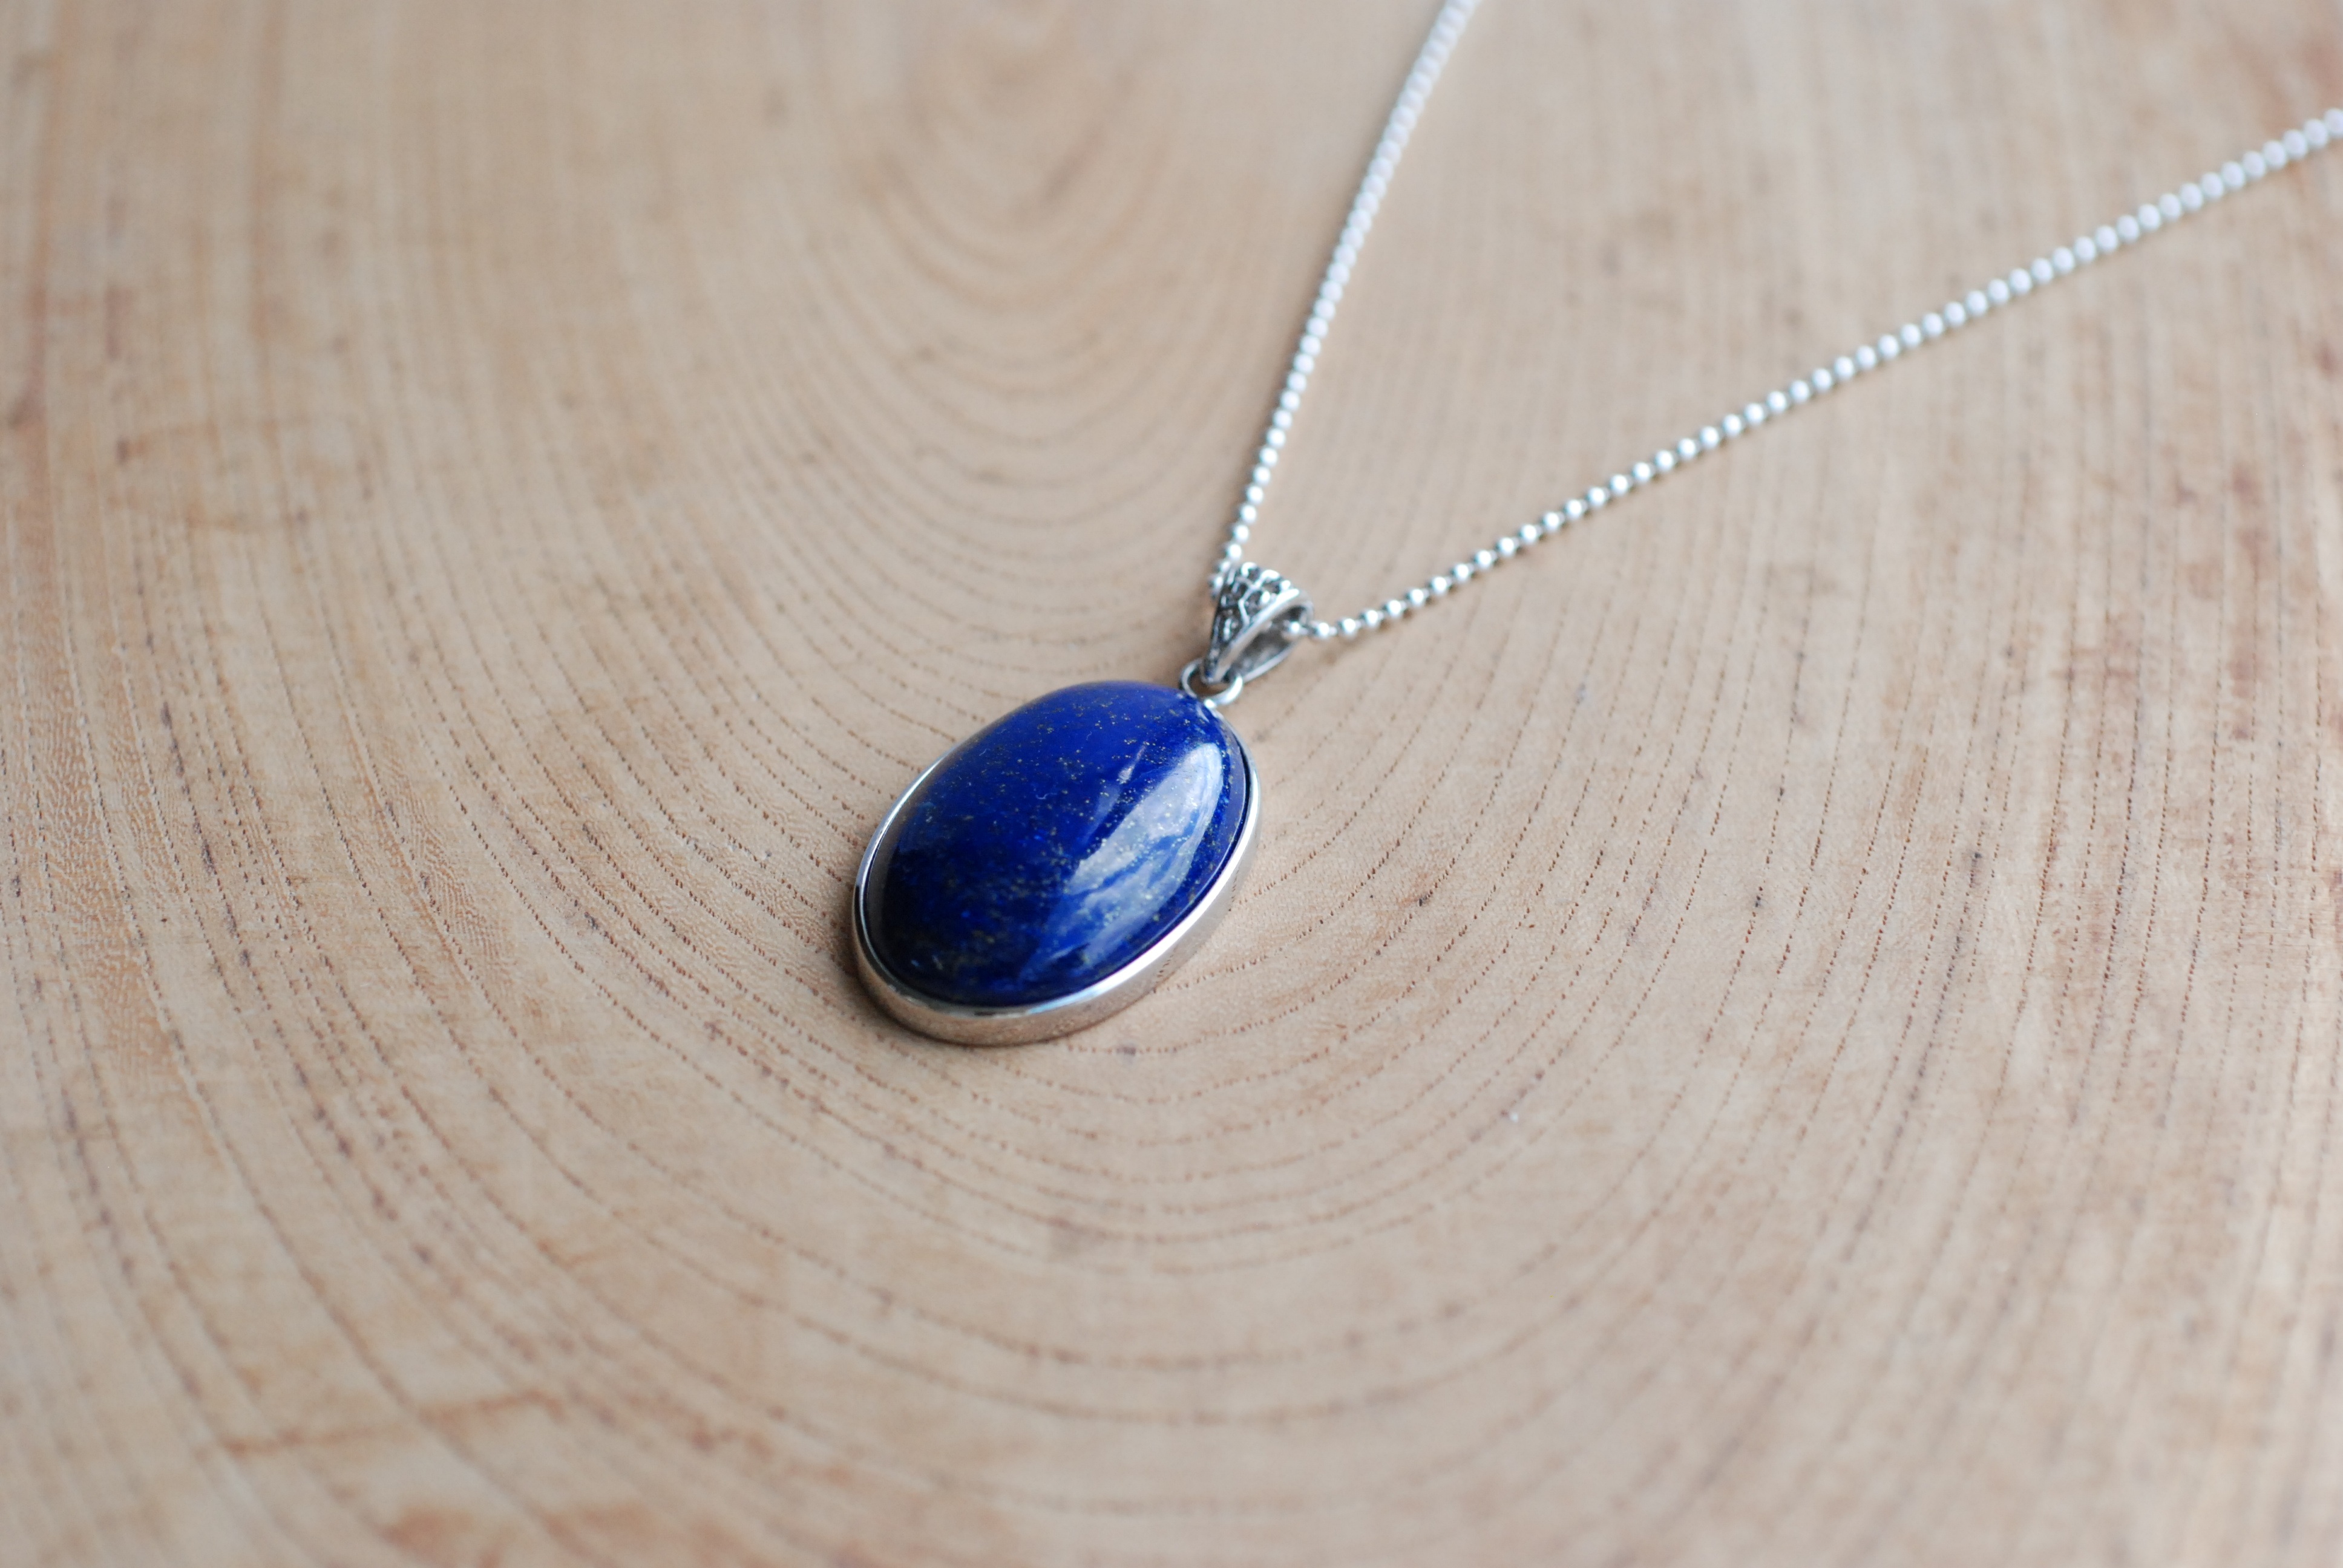
jewelry, circle, necklace, jewellery, earrings, accessories, gemstone, lapis lazuli, pendant, locket, fashion accessory